7 Dwarves: The Forest Is Not Enough

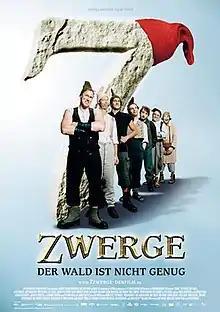
Film poster

7 Dwarves: The Forest Is Not Enough (original German title 7 Zwerge – Der Wald ist nicht genug) is a 2006 German comedy film directed by Sven Unterwaldt. It is a sequel to the film "7 Zwerge – Männer allein im Wald". The film is based on the fairy tale "Rumpelstiltskin" and characters from "Snow White and the Seven Dwarfs". Its title is a pun on "Die Welt ist nicht genug", the German title of the James Bond film "The World Is Not Enough".